Giovanna Arbunic Castro

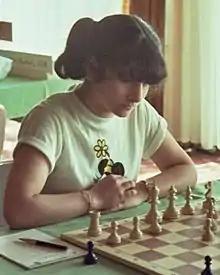
Arbunic in 1982

Giovanna Brunilda Arbunic Castro (born 1 July 1964) is a Chilean chess player who holds the FIDE title of Woman International Master (1982).